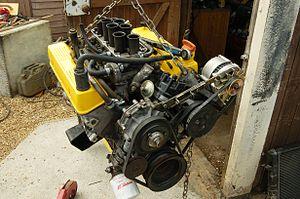
Le V8 Rover est un moteur à combustion interne compact V8 avec des culasses et un bloc-cylindre en aluminium. Initialement conçu par General Motors, ce moteur fut repensé et produit par Rover au Royaume-Uni à partir de 1967. Ce moteur a été utilisé dans une large gamme de véhicules Rover ainsi que d'autres constructeurs depuis son utilisation par les britanniques.